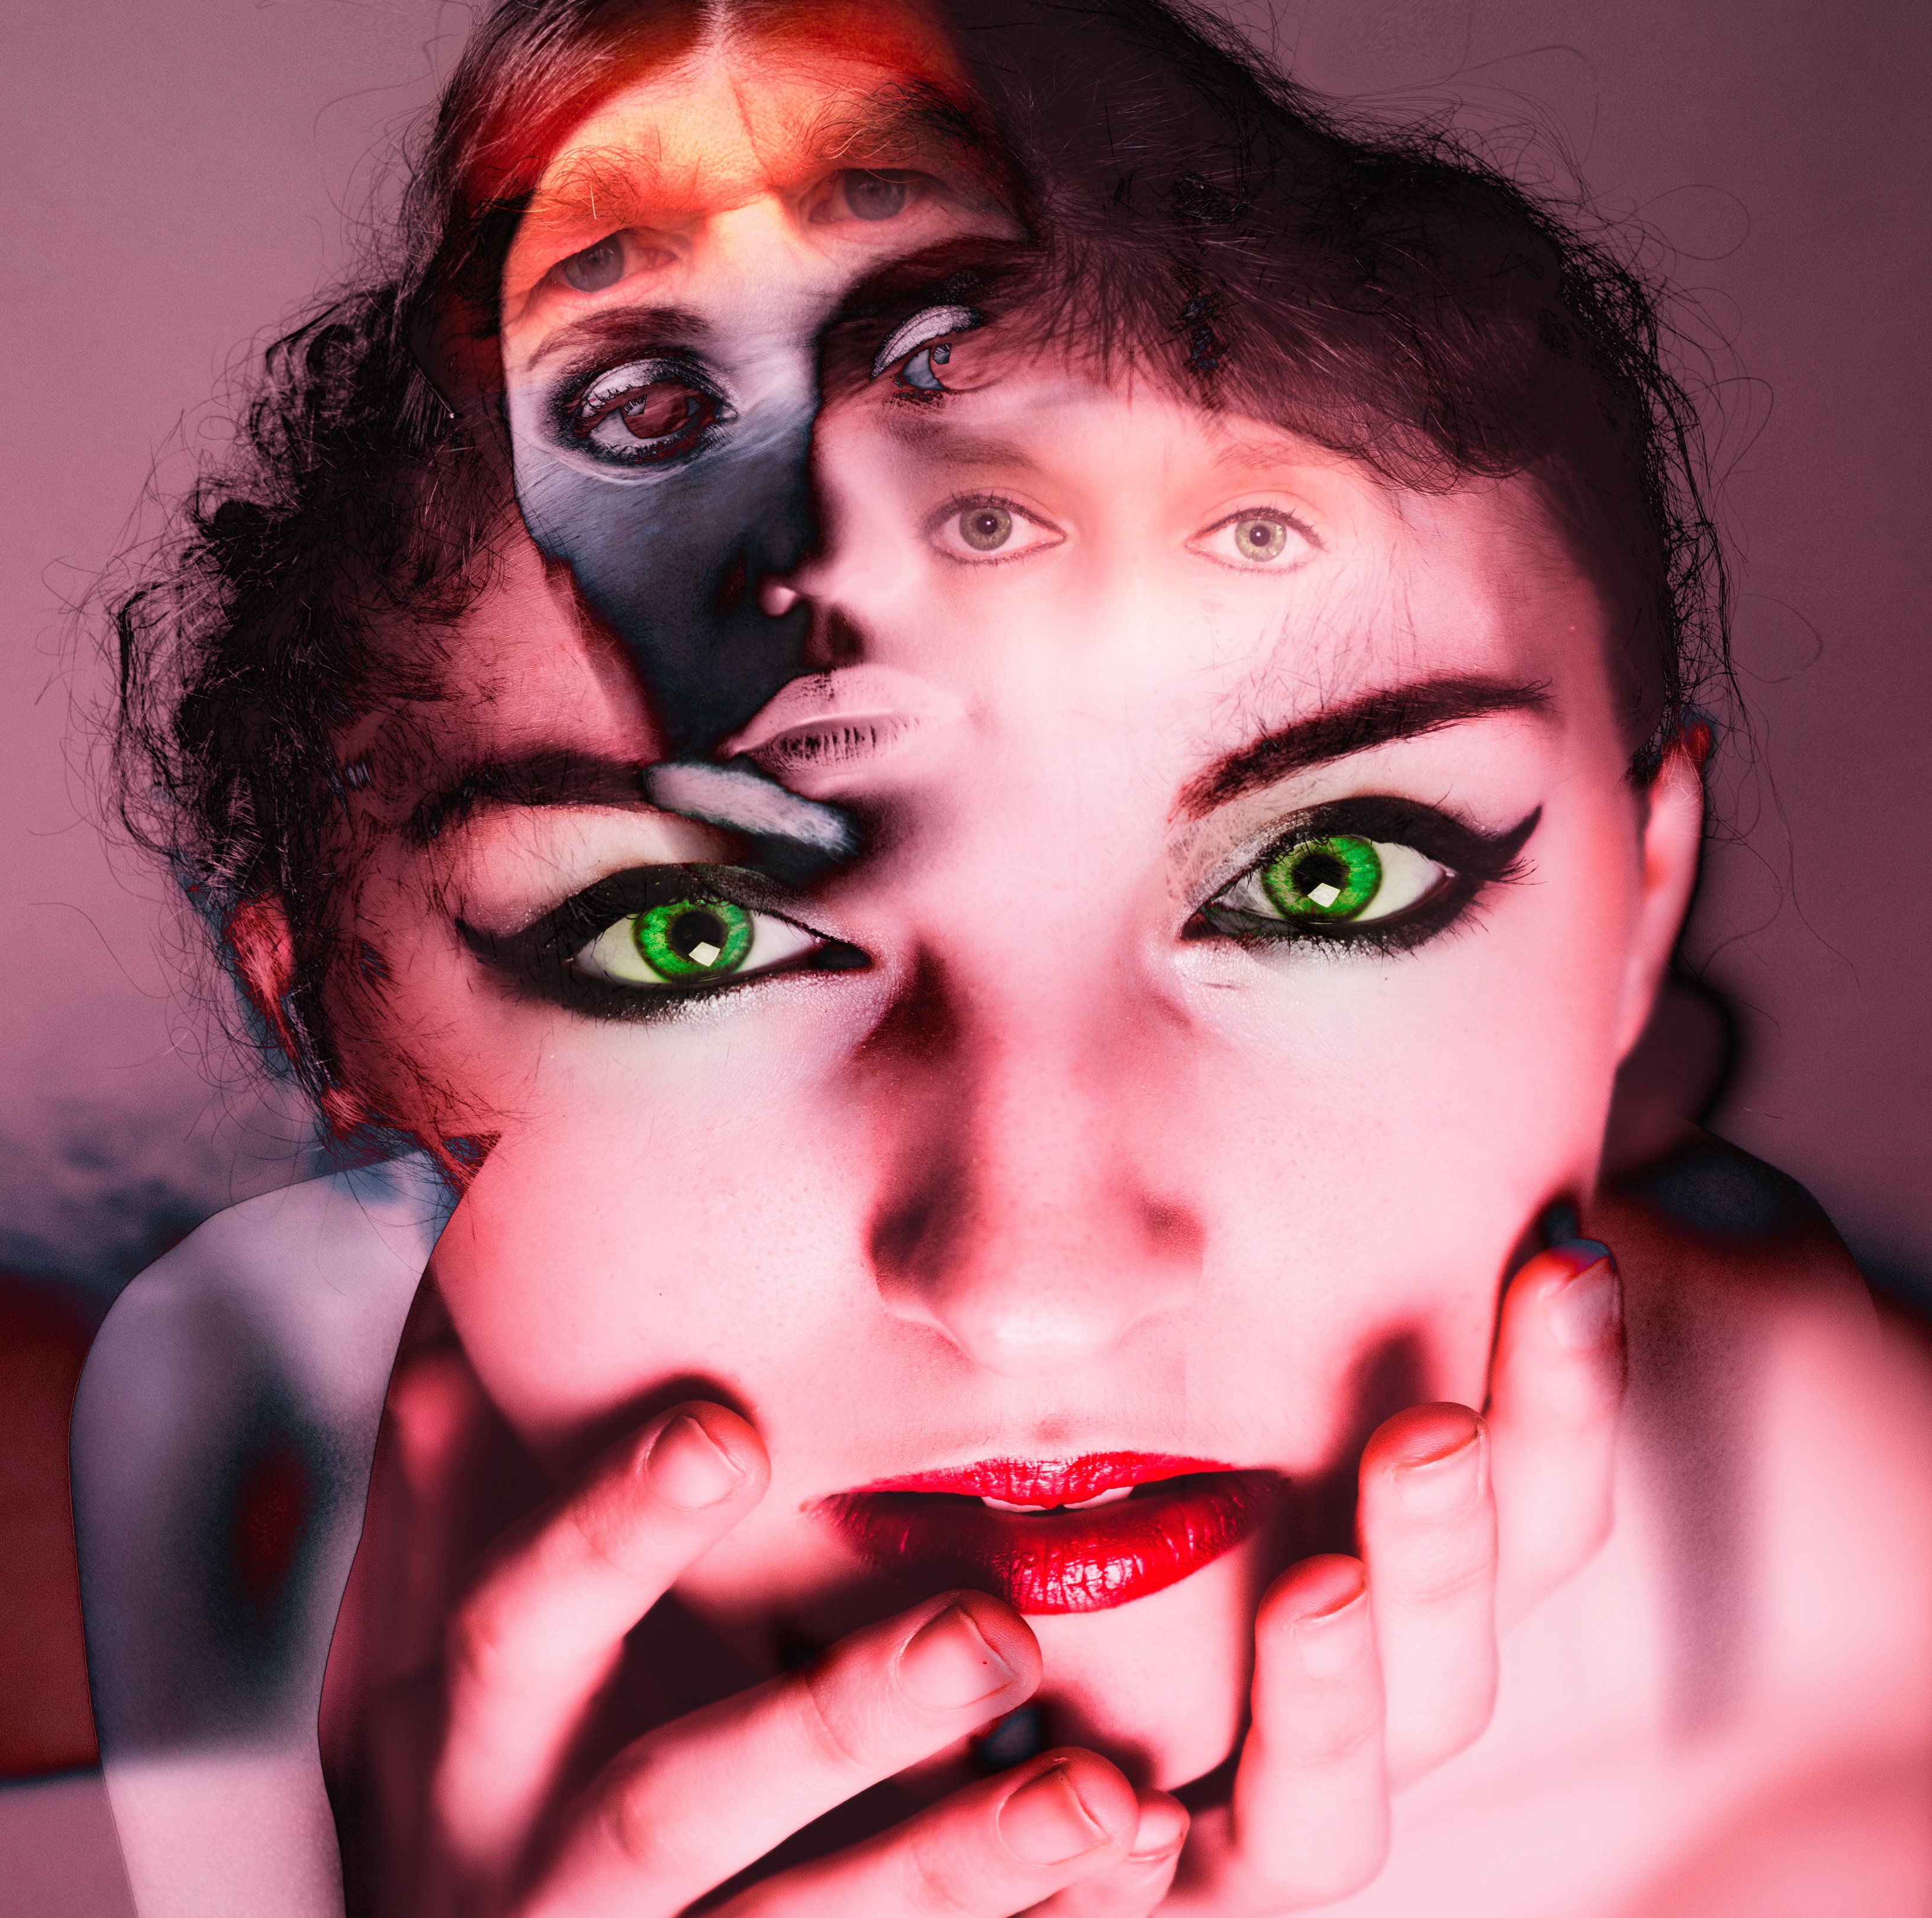
woman, hair, photography, portrait, model, red, color, memory, lady, facial expression, lip, smile, mouth, close up, face, nose, eyes, women, psychology, eye, head, singing, beauty, organ, psyche, emotion, identity, depression, shout, perception, error, patient, sense, identity disorder, schizophrenia, personalities, dissoziativ, multiple personality disorder, dissociation